Baylor Bears

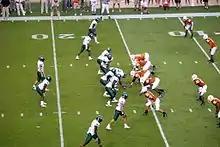
Baylor vs. Texas in 2006

The Baylor American football team opened the new $250 million McLane Stadium, located on the current campus on the banks of the Brazos River, for the 2014 season. The opening of McLane Stadium, with a capacity of 45,000, returned Baylor football games to the campus for the first time since 1935. The Bears played their previous 64 seasons at Floyd Casey Stadium (known as Baylor Stadium until 1988), a 50,000-seat venue located a few miles away from campus.